Devi Bhagavata Purana

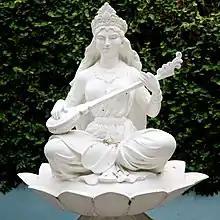
This Purana lists Saraswati (above) as the creative aspect of the supreme Goddess, the Shakti of Brahma.

The "Srimad Devi Bhagavata Mahapurana" has been variously dated. A few scholars suggest an early date, such as Ramachandran, who suggested that the text was composed before the 6th-century CE. However, this early date has not found wide support, and most scholars date it between the 9th and the 14th century. Rajendra Hazra suggests 11th or 12th century, while Lalye states that the text began taking form in the late centuries of the 1st millennium, was expanded over time, and its first complete version existed in the 11th century. Tracy Pintchman dates the text to between 1000 and 1200 CE.